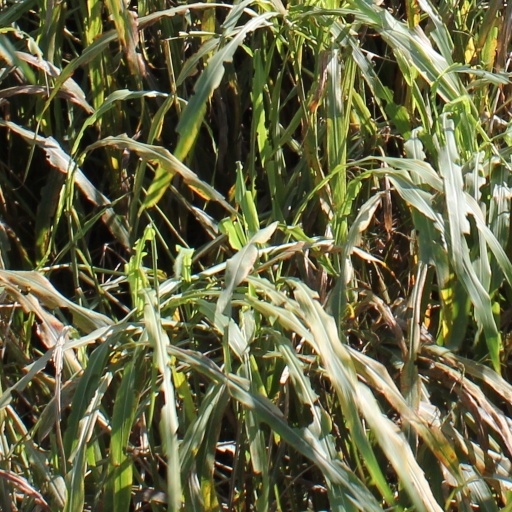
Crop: sorghum